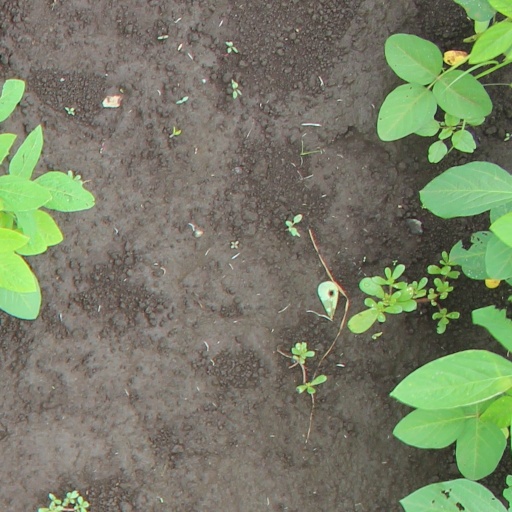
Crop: soybean